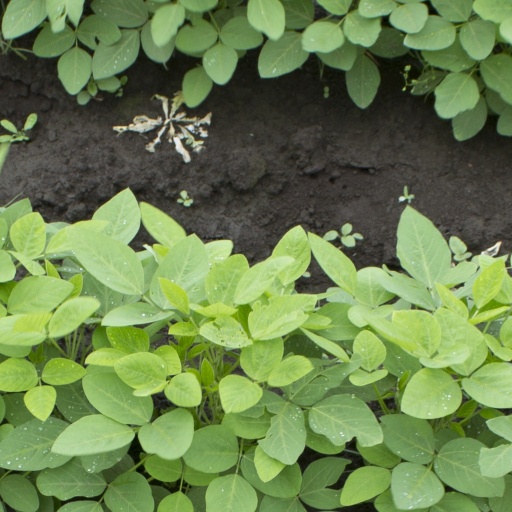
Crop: soybean